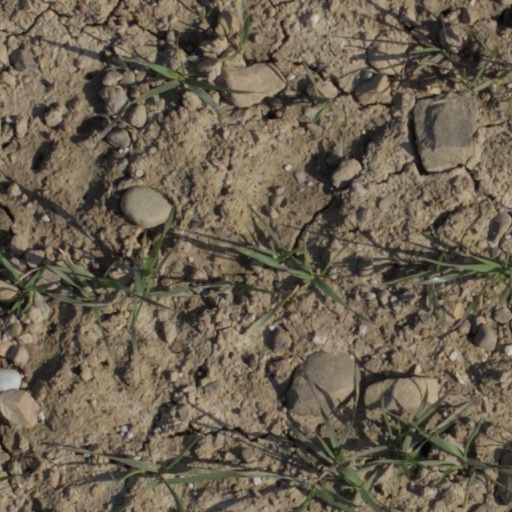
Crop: wheat